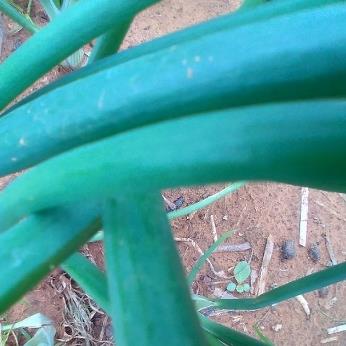
Crop: Onion
Condition: healthy-leaf